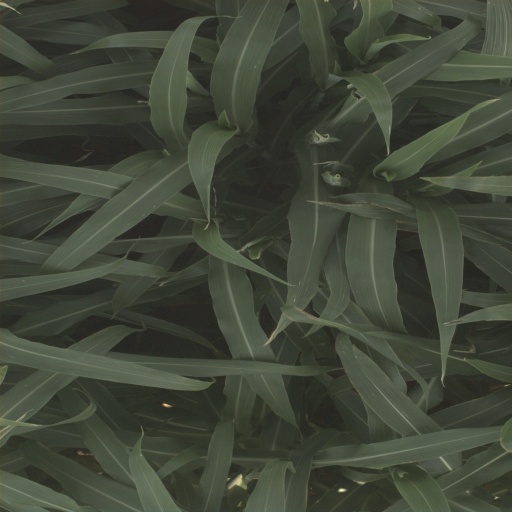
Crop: sorghum